Indonesian Christian Student Movement

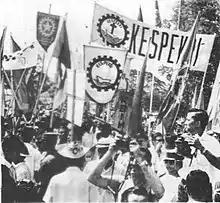
GMKI demonstrating against the Indonesian Communist Party, the perpetrator of the 30 September Movement.

After the 30 September Movement, GMKI dropped its socialistic stance and staunchly supported Pancasila as its official ideology. Together with other Christian organizations, GMKI joined the Pancasila Front as a way to show its support for the swelling anti-communist movement in Indonesia. The 30 September Movement was the main topic of discussion during the eleventh congress of GMKI in 1967 in Makale. The congress recorded the existence of 72 urban branches of GMKI, which was divided into 12 service areas.